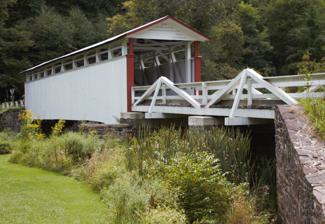
Building: Jacksons Mill Covered Bridge (Bedford County, Pennsylvania)
Country: United States of America
Year built: 1889
United States historic place Jacksons Mill Covered Bridge U.S. National Register of Historic Places Jackson's Mill Covered Bridge, 2019 Show map of Pennsylvania Show map of the United States Location Township 412, east of Bedford, East Providence Township, Pennsylvania Coordinates 39°58′16″N 78°16′18″W / 39.97111°N 78.27167°W / 39.97111; -78.27167 Area less than one acre MPS Bedford County Covered Bridges TR NRHP reference No. 80003414 Added to NRHP April 10, 1980 The Jacksons Mill Covered Bridge is a historic wooden covered bridge located at East Providence Township in Bedford County, Pennsylvania . It is a 91-foot-long (28 m), Burr Truss bridge, constructed in 1889.  It crosses Brush Creek .  It is one of 15 historic covered bridges in Bedford County. It was listed on the National Register of Historic Places in 1980. See also List of bridges documented by the Historic American Engineering Record in Pennsylvania References